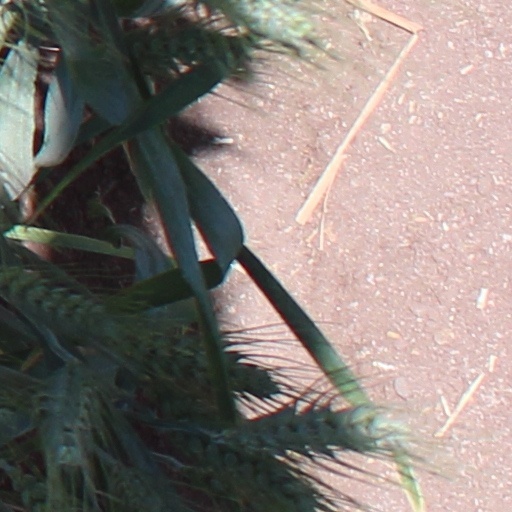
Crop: wheat